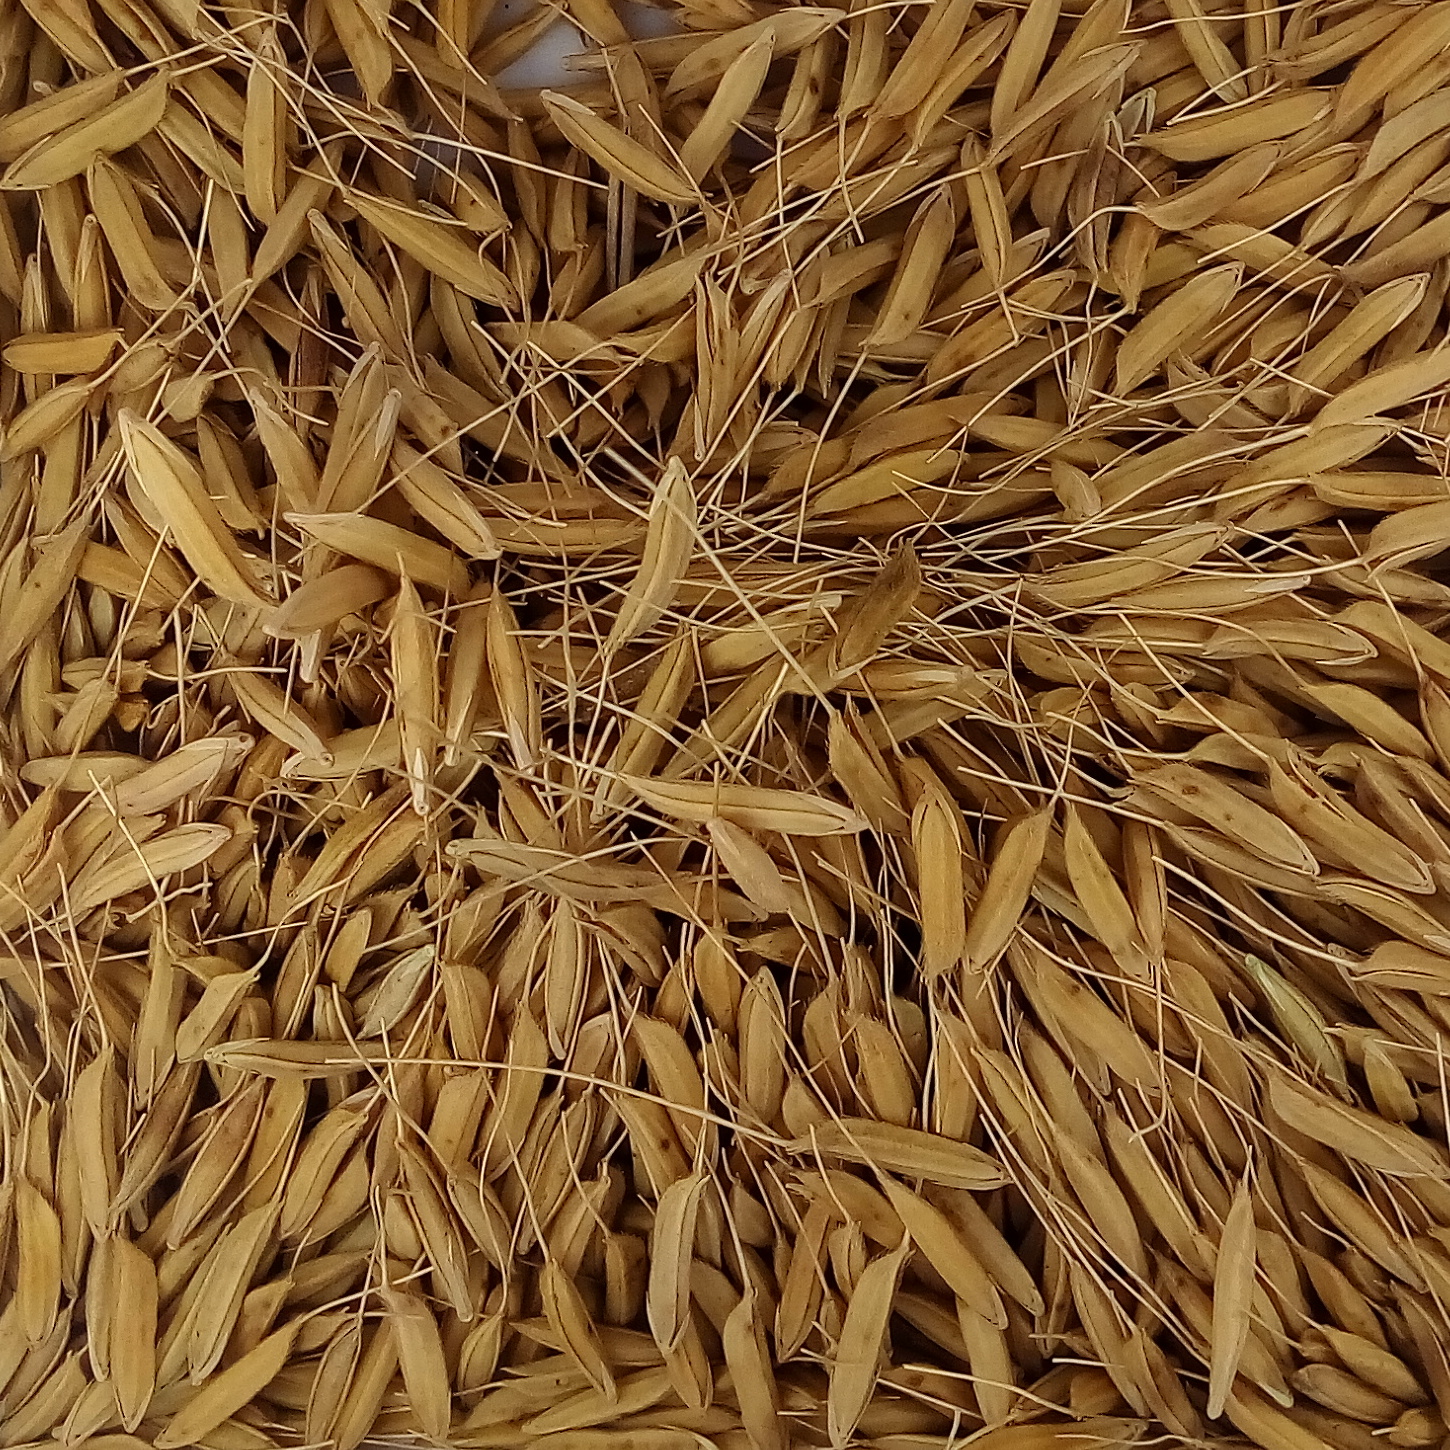
Rice seed variety: PB_6